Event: Nepal Earthquake
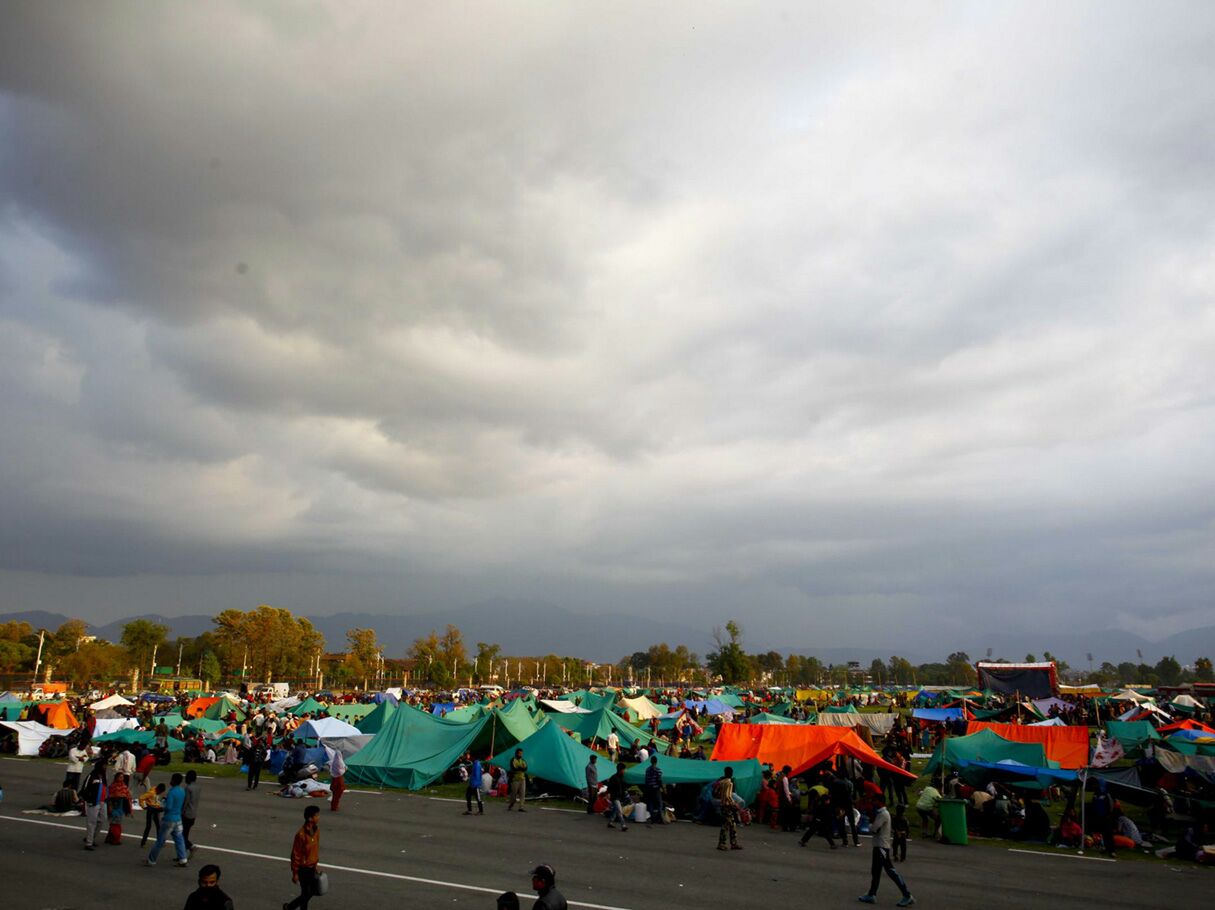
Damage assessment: no_damage